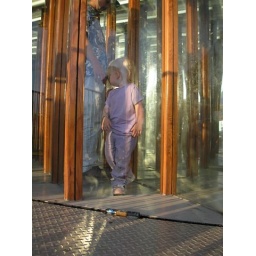
Daddy and Sam in the house of mirrors